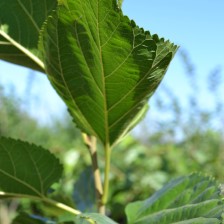
Variety: ChiangMaiBuriram60